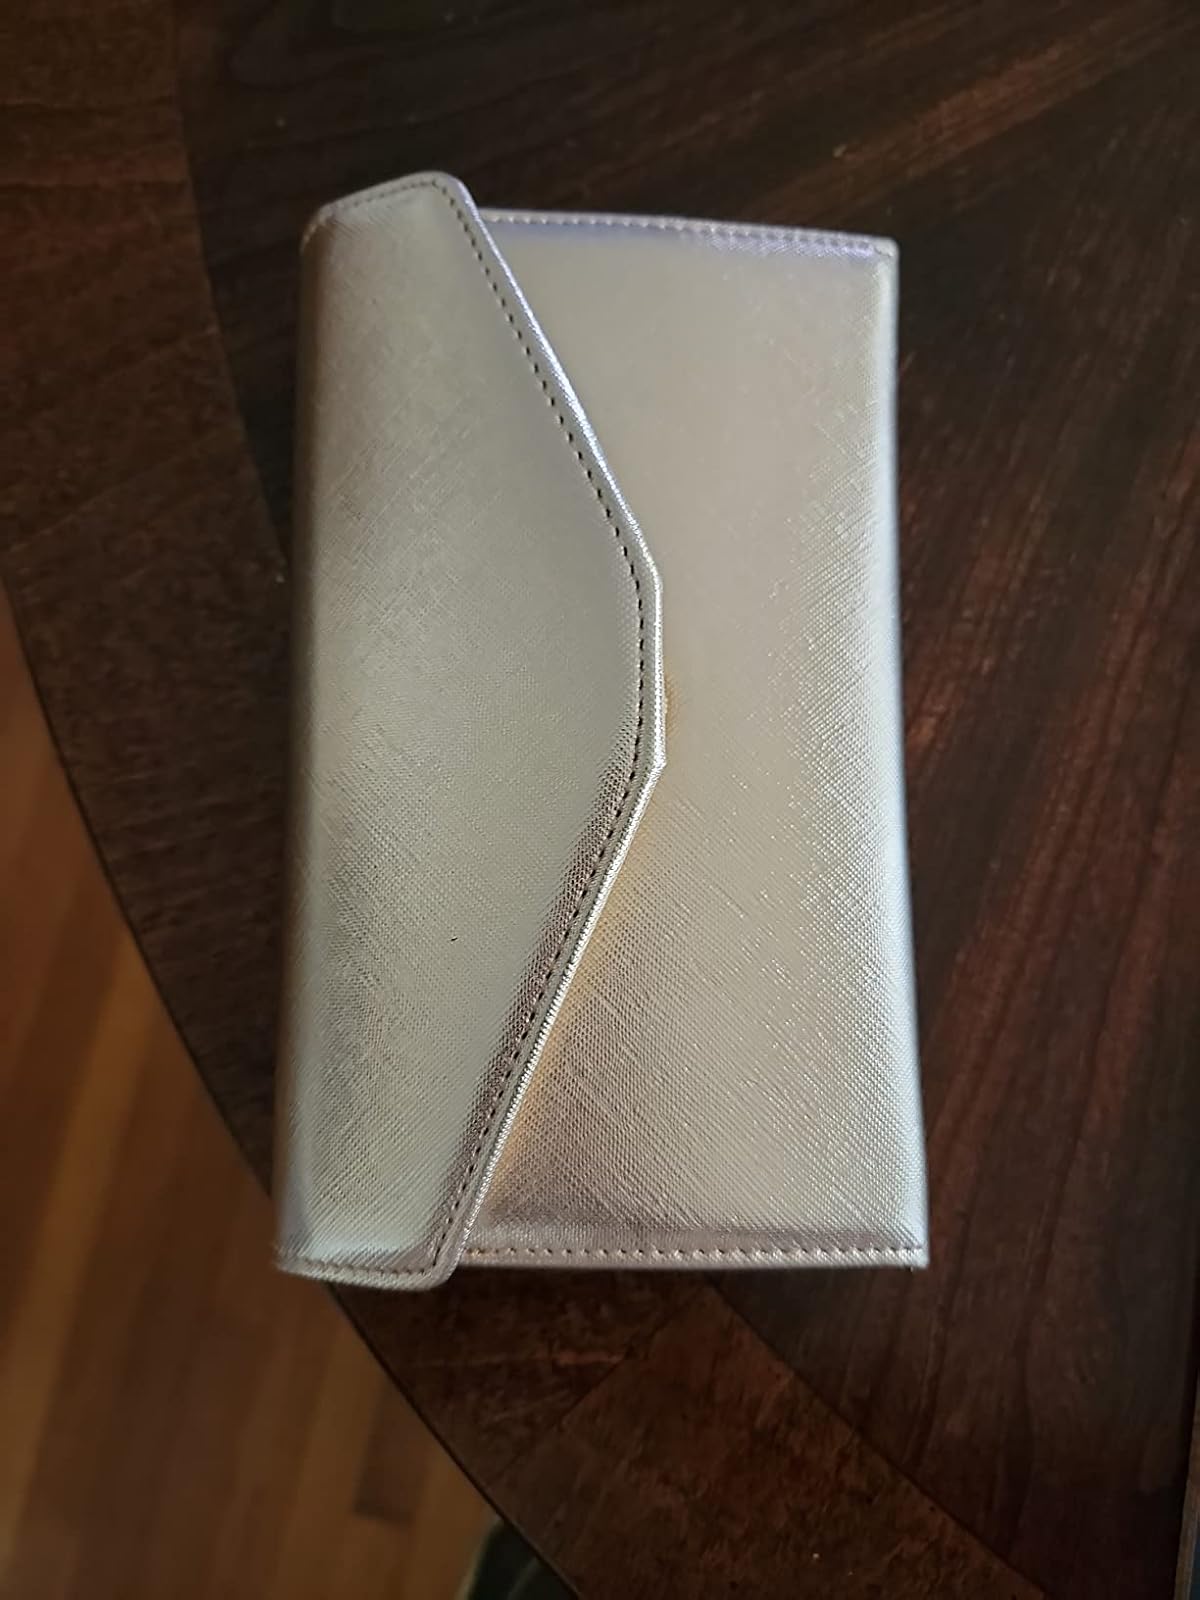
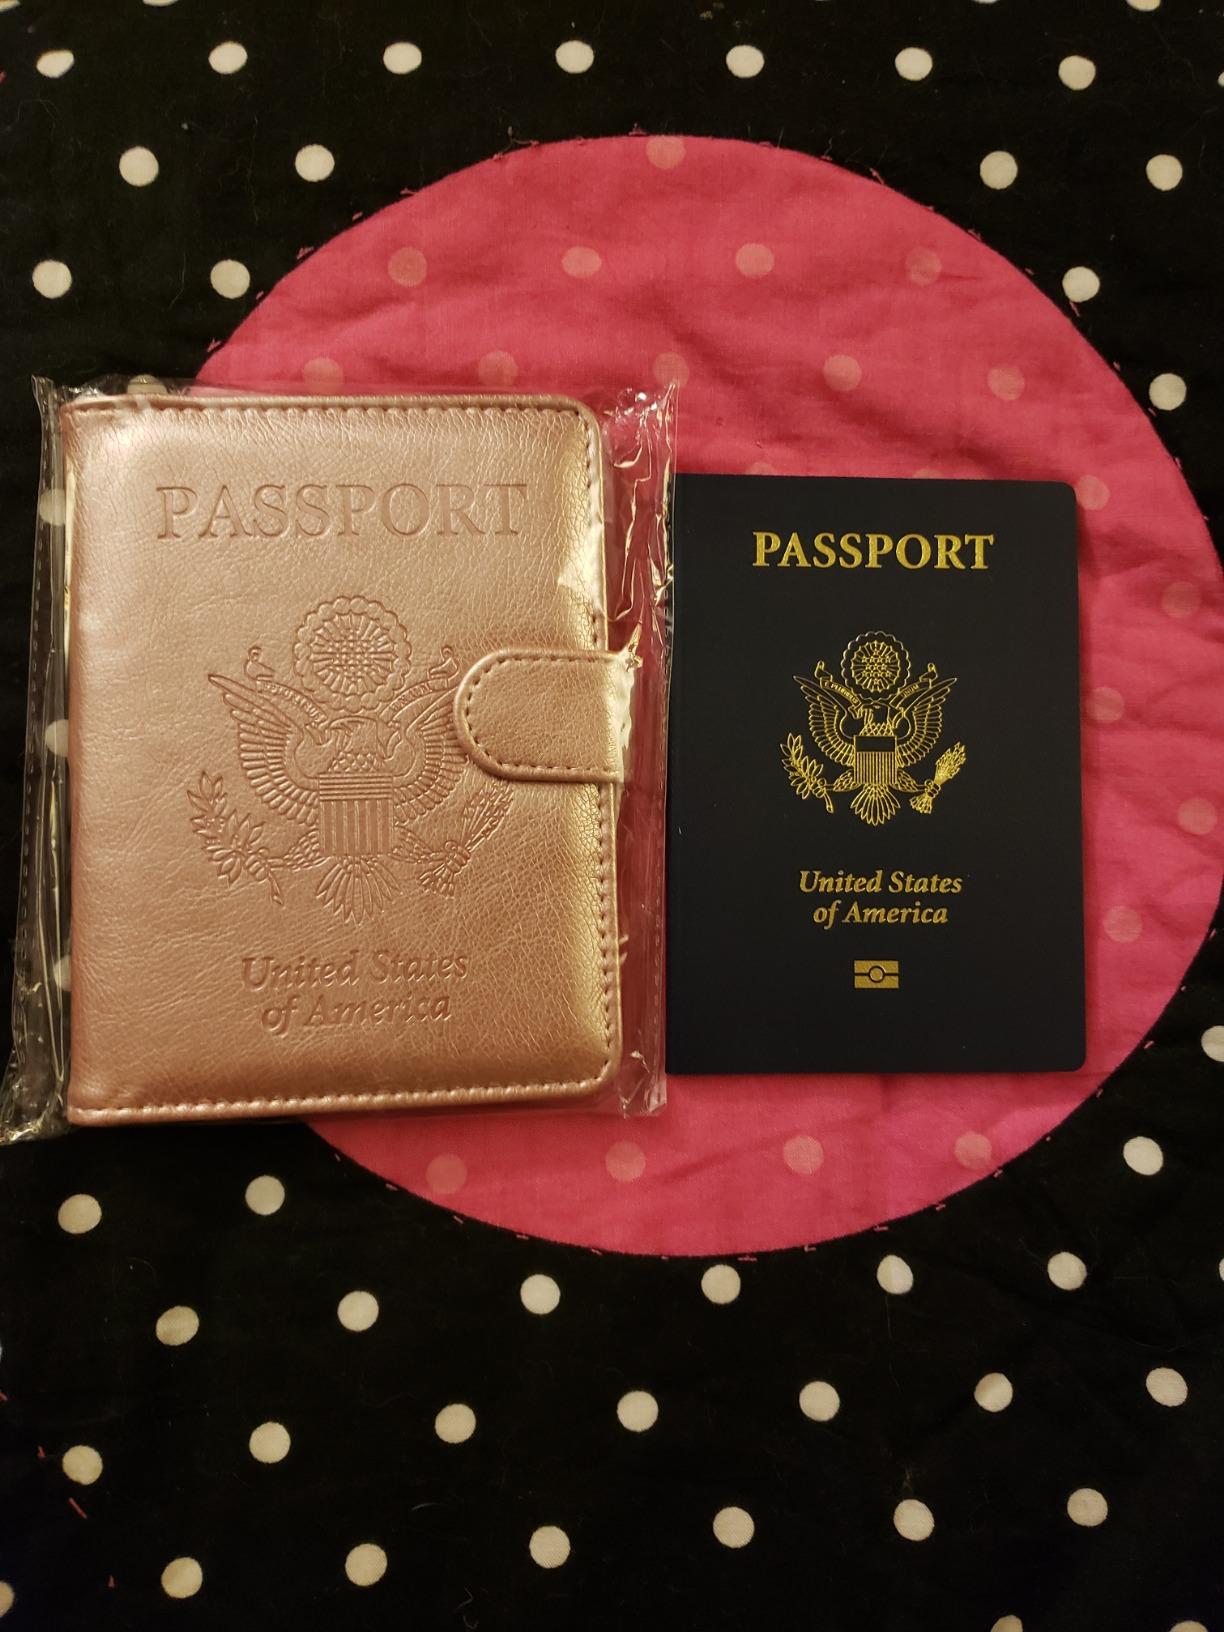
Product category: accessories_wallet
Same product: no